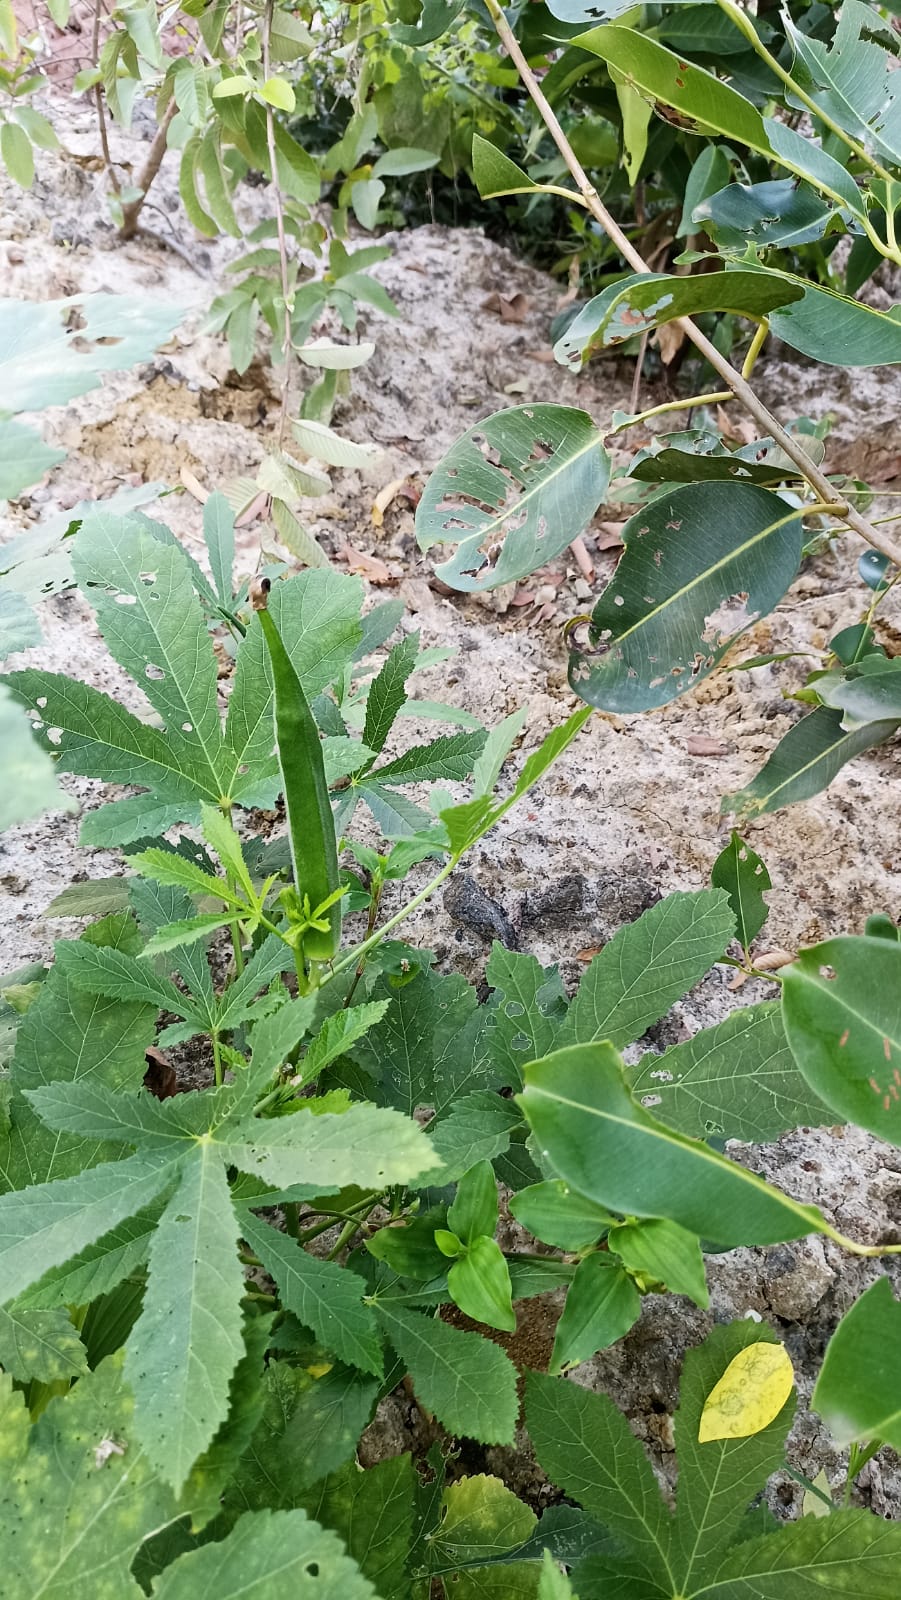
Label: Under-mature